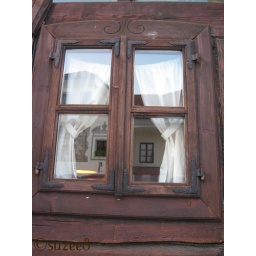
house in a window